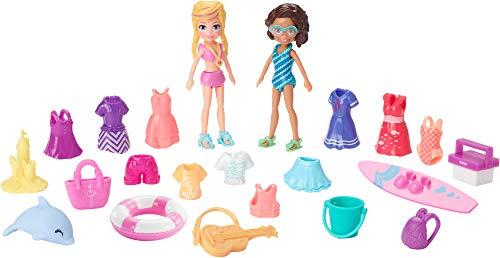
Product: Polly Pocket Mattel Sun 'N' Fun Sport Pack, Multi Color
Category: Toys & Games | Dolls & Accessories | Playsets
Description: It's time for adventure and fashion fun with Polly Pocket Pretty Pack sets.
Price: $14.99
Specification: ProductDimensions:5x5x5inches|ItemWeight:4ounces|ShippingWeight:4ounces(Viewshippingratesandpolicies)|ASIN:B07NQGLZRF|Itemmodelnumber:GJJ64|Manufacturerrecommendedage:4-8years